The Liverpool Sound

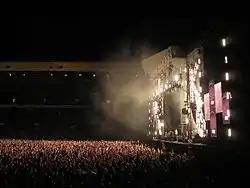
Kaiser Chiefs playing Elland Road, Leeds, eight days prior to The Liverpool Sound

Kaiser Chiefs played to their second football stadium crowd in the space of eight days having played their own homecoming show at Elland Road, Leeds, on 24 May 2008.